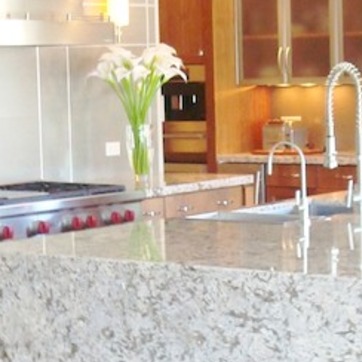
Material: polishedstone